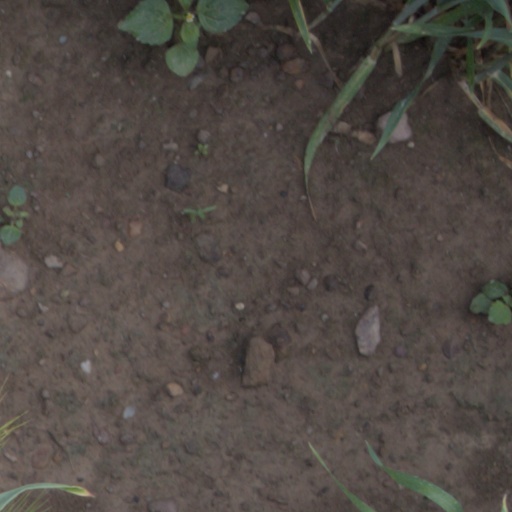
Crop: wheat